Gamesmen of Kasar

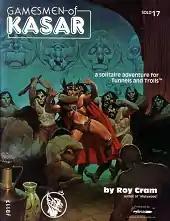

Gamesmen of Kasar is a 1982 role-playing game adventure for "Tunnels & Trolls" published by Flying Buffalo.